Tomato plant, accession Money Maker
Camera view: vertical (180 deg); turntable rotation: 330 degrees
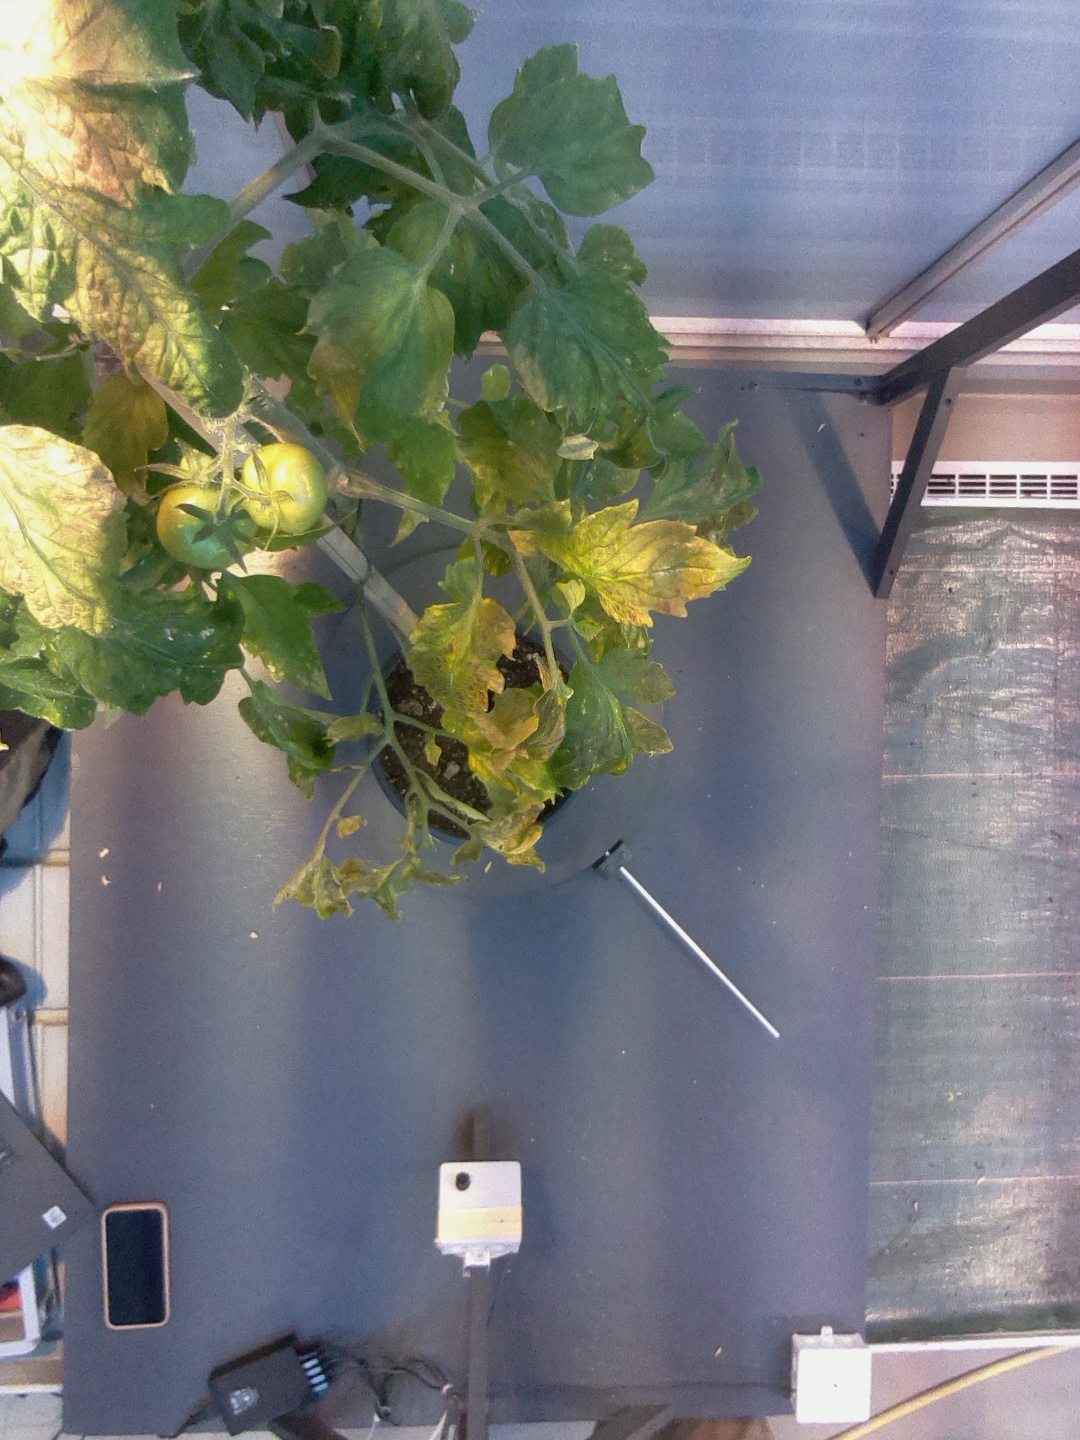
BBCH growth stage 73: 30%-40% of final fruit size